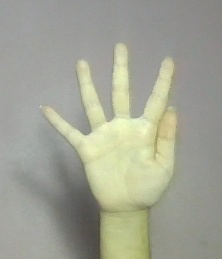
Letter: sheen